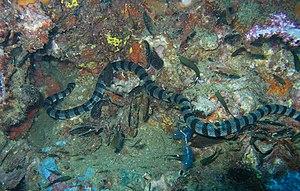
Les Hydrophiinae sont une sous-famille de serpents venimeux de la famille des Elapidae qui peuplent les environnements marins pendant la plupart ou la totalité de leur vie. La plupart sont largement adaptés à une vie pleinement aquatique et sont incapables de se déplacer sur la terre, sauf pour le genre Laticauda, qui conserve les caractéristiques ancestrales, permettant un mouvement limité sur les terres. Ils vivent dans les eaux côtières chaudes de l'océan Indien au Pacifique, et sont étroitement apparentés aux serpents venimeux terrestres d'Australie.
Les serpents marins sont des serpents adaptés à la vie dans les océans et qui se rencontrent dans l'océan Indien et l'océan Pacifique.
Laticauda laticaudata est une espèce de serpents de la famille des Elapidae.